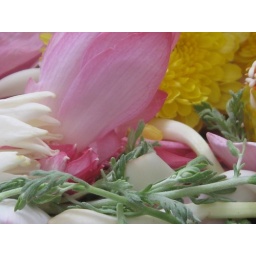
A collection of flowers that spread fragrance in the market place.